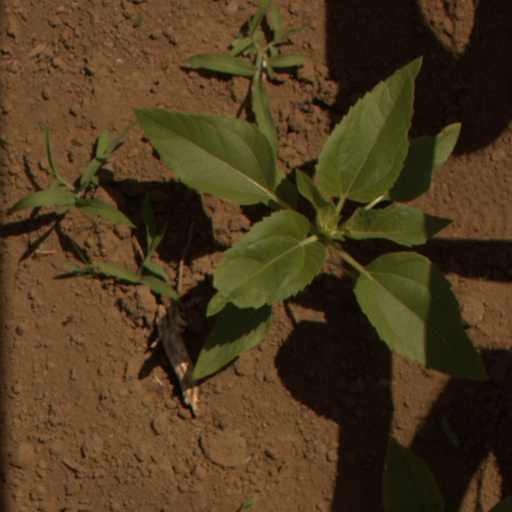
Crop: Jerusalem artichoke